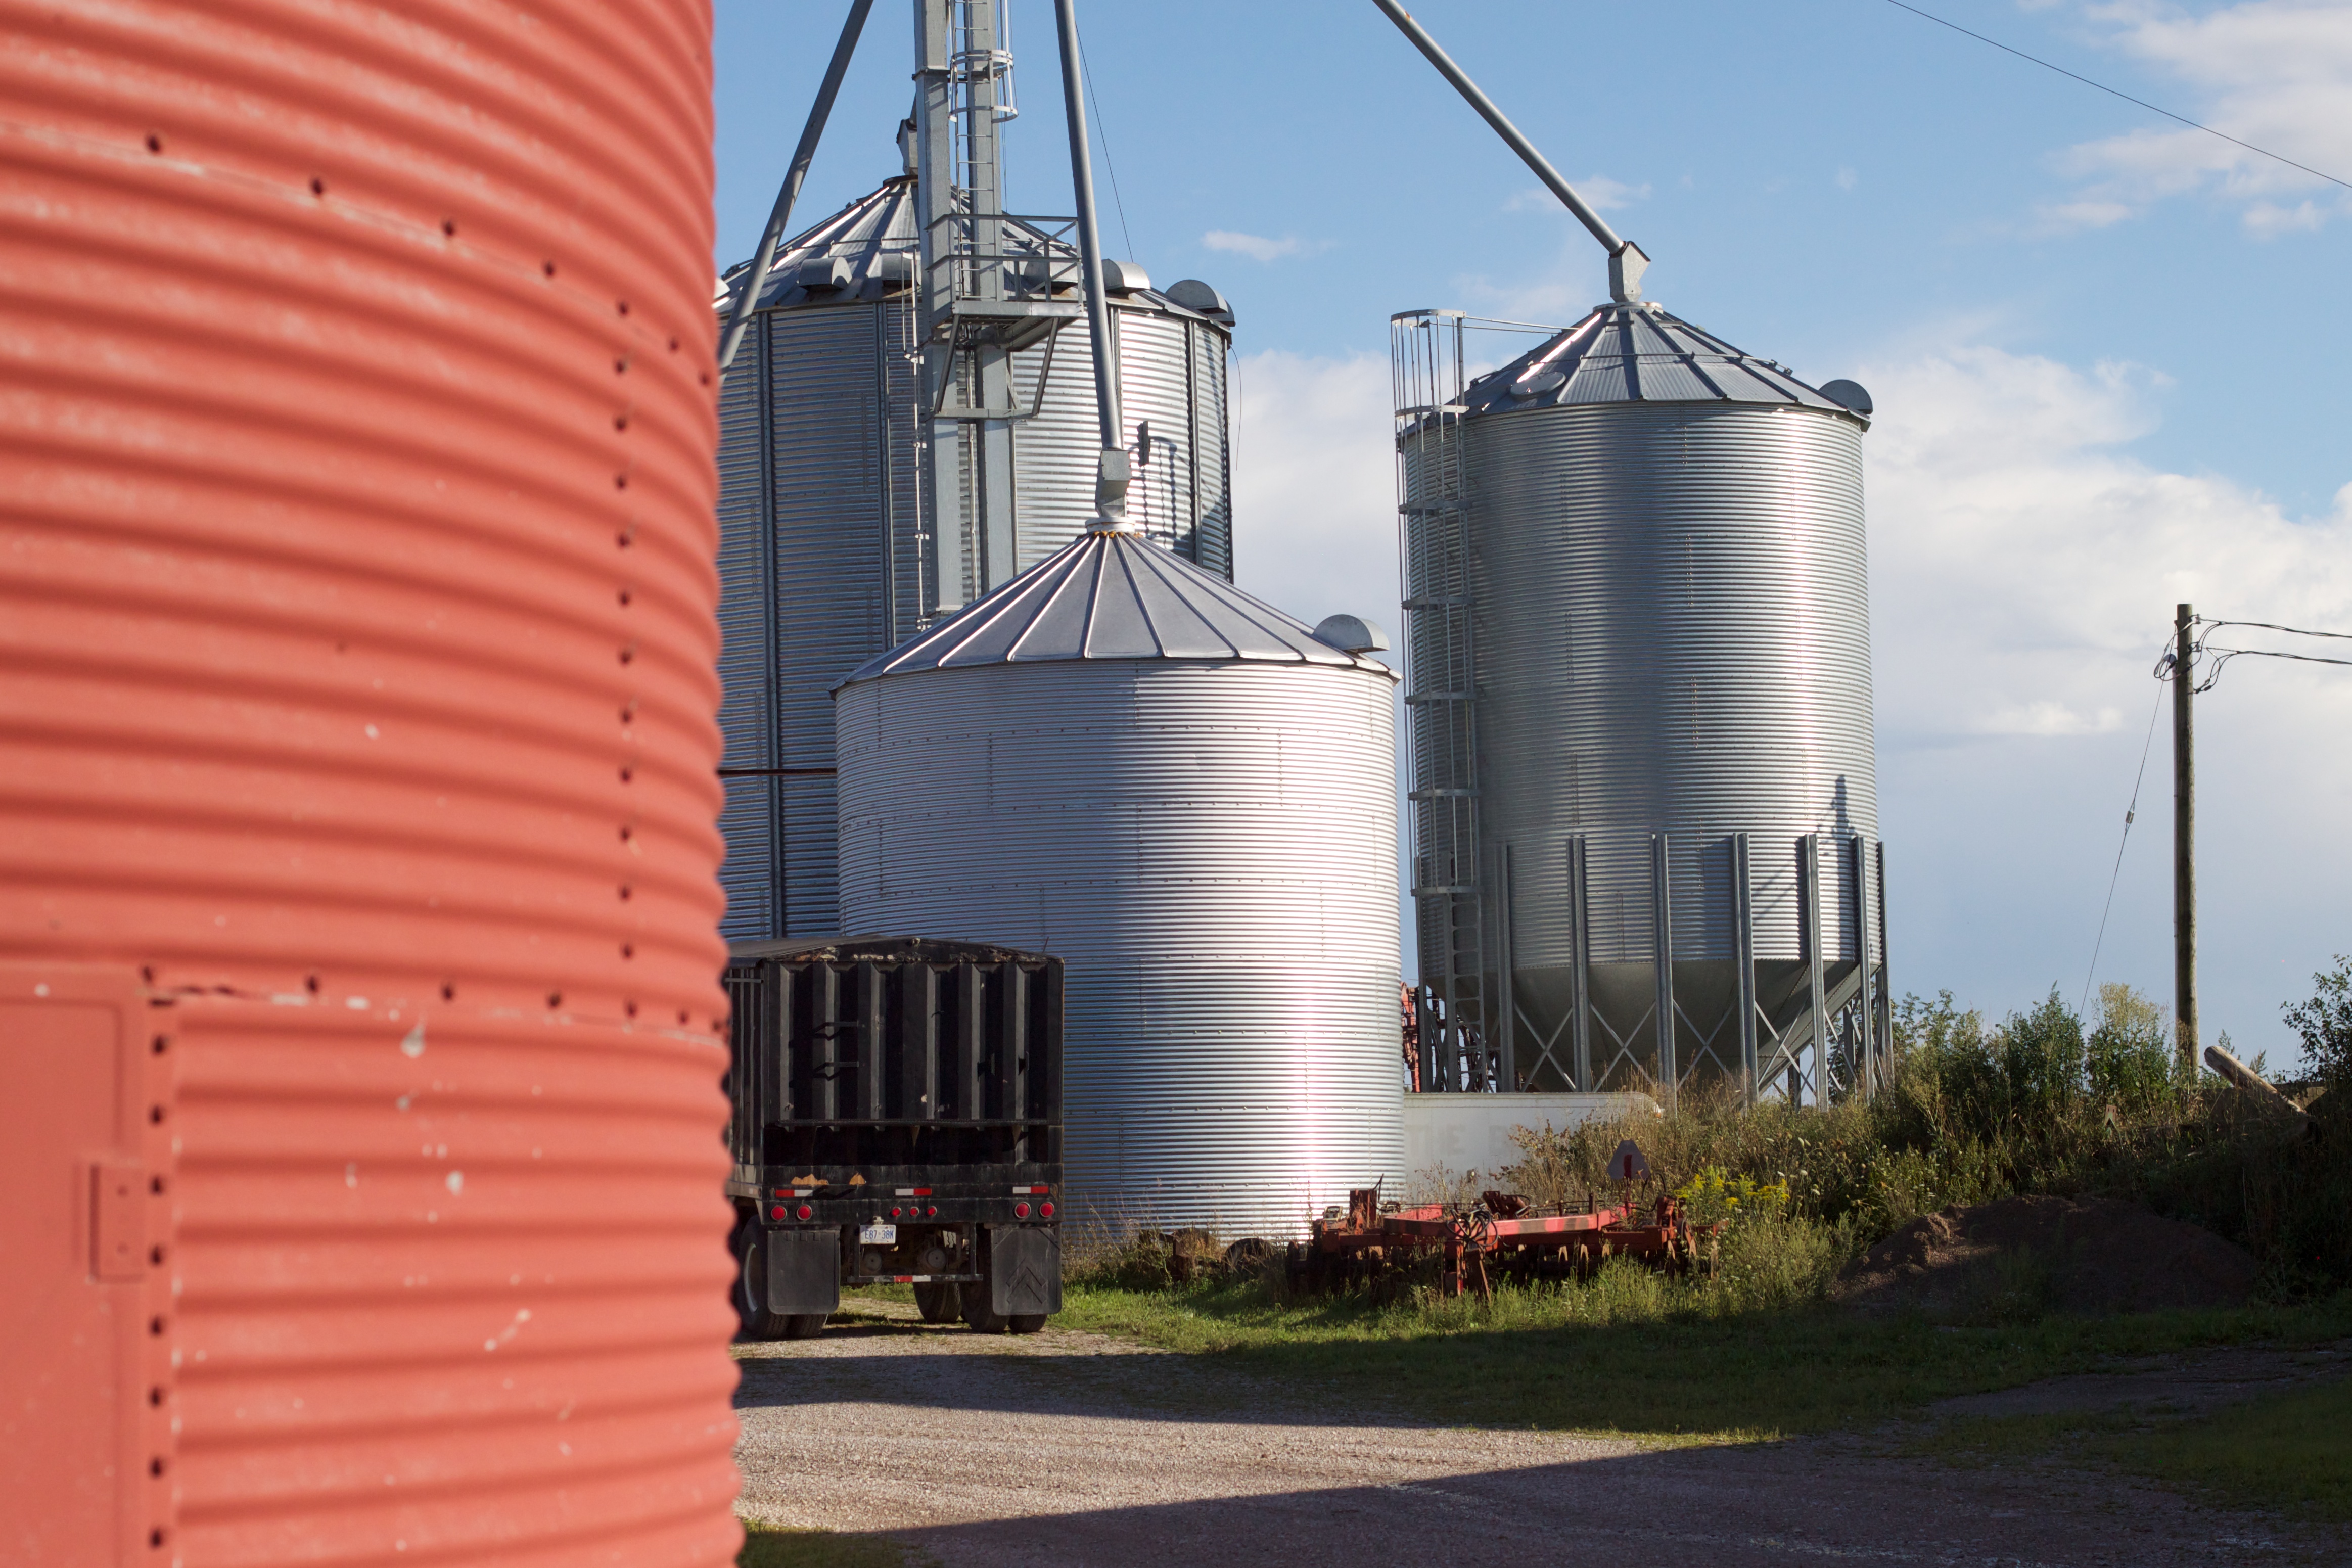
building, tower, mill, silo, odyssey